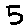
Label: 5